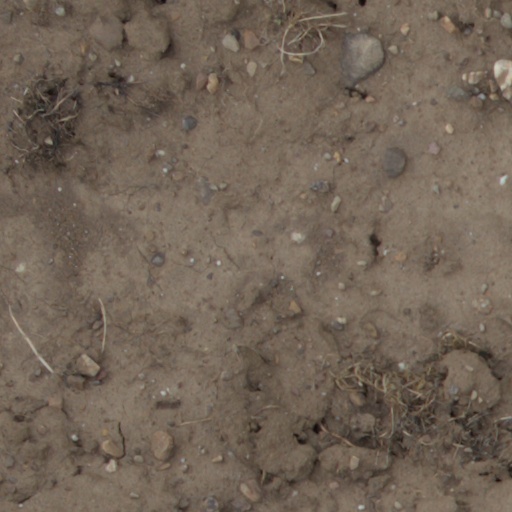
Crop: wheat